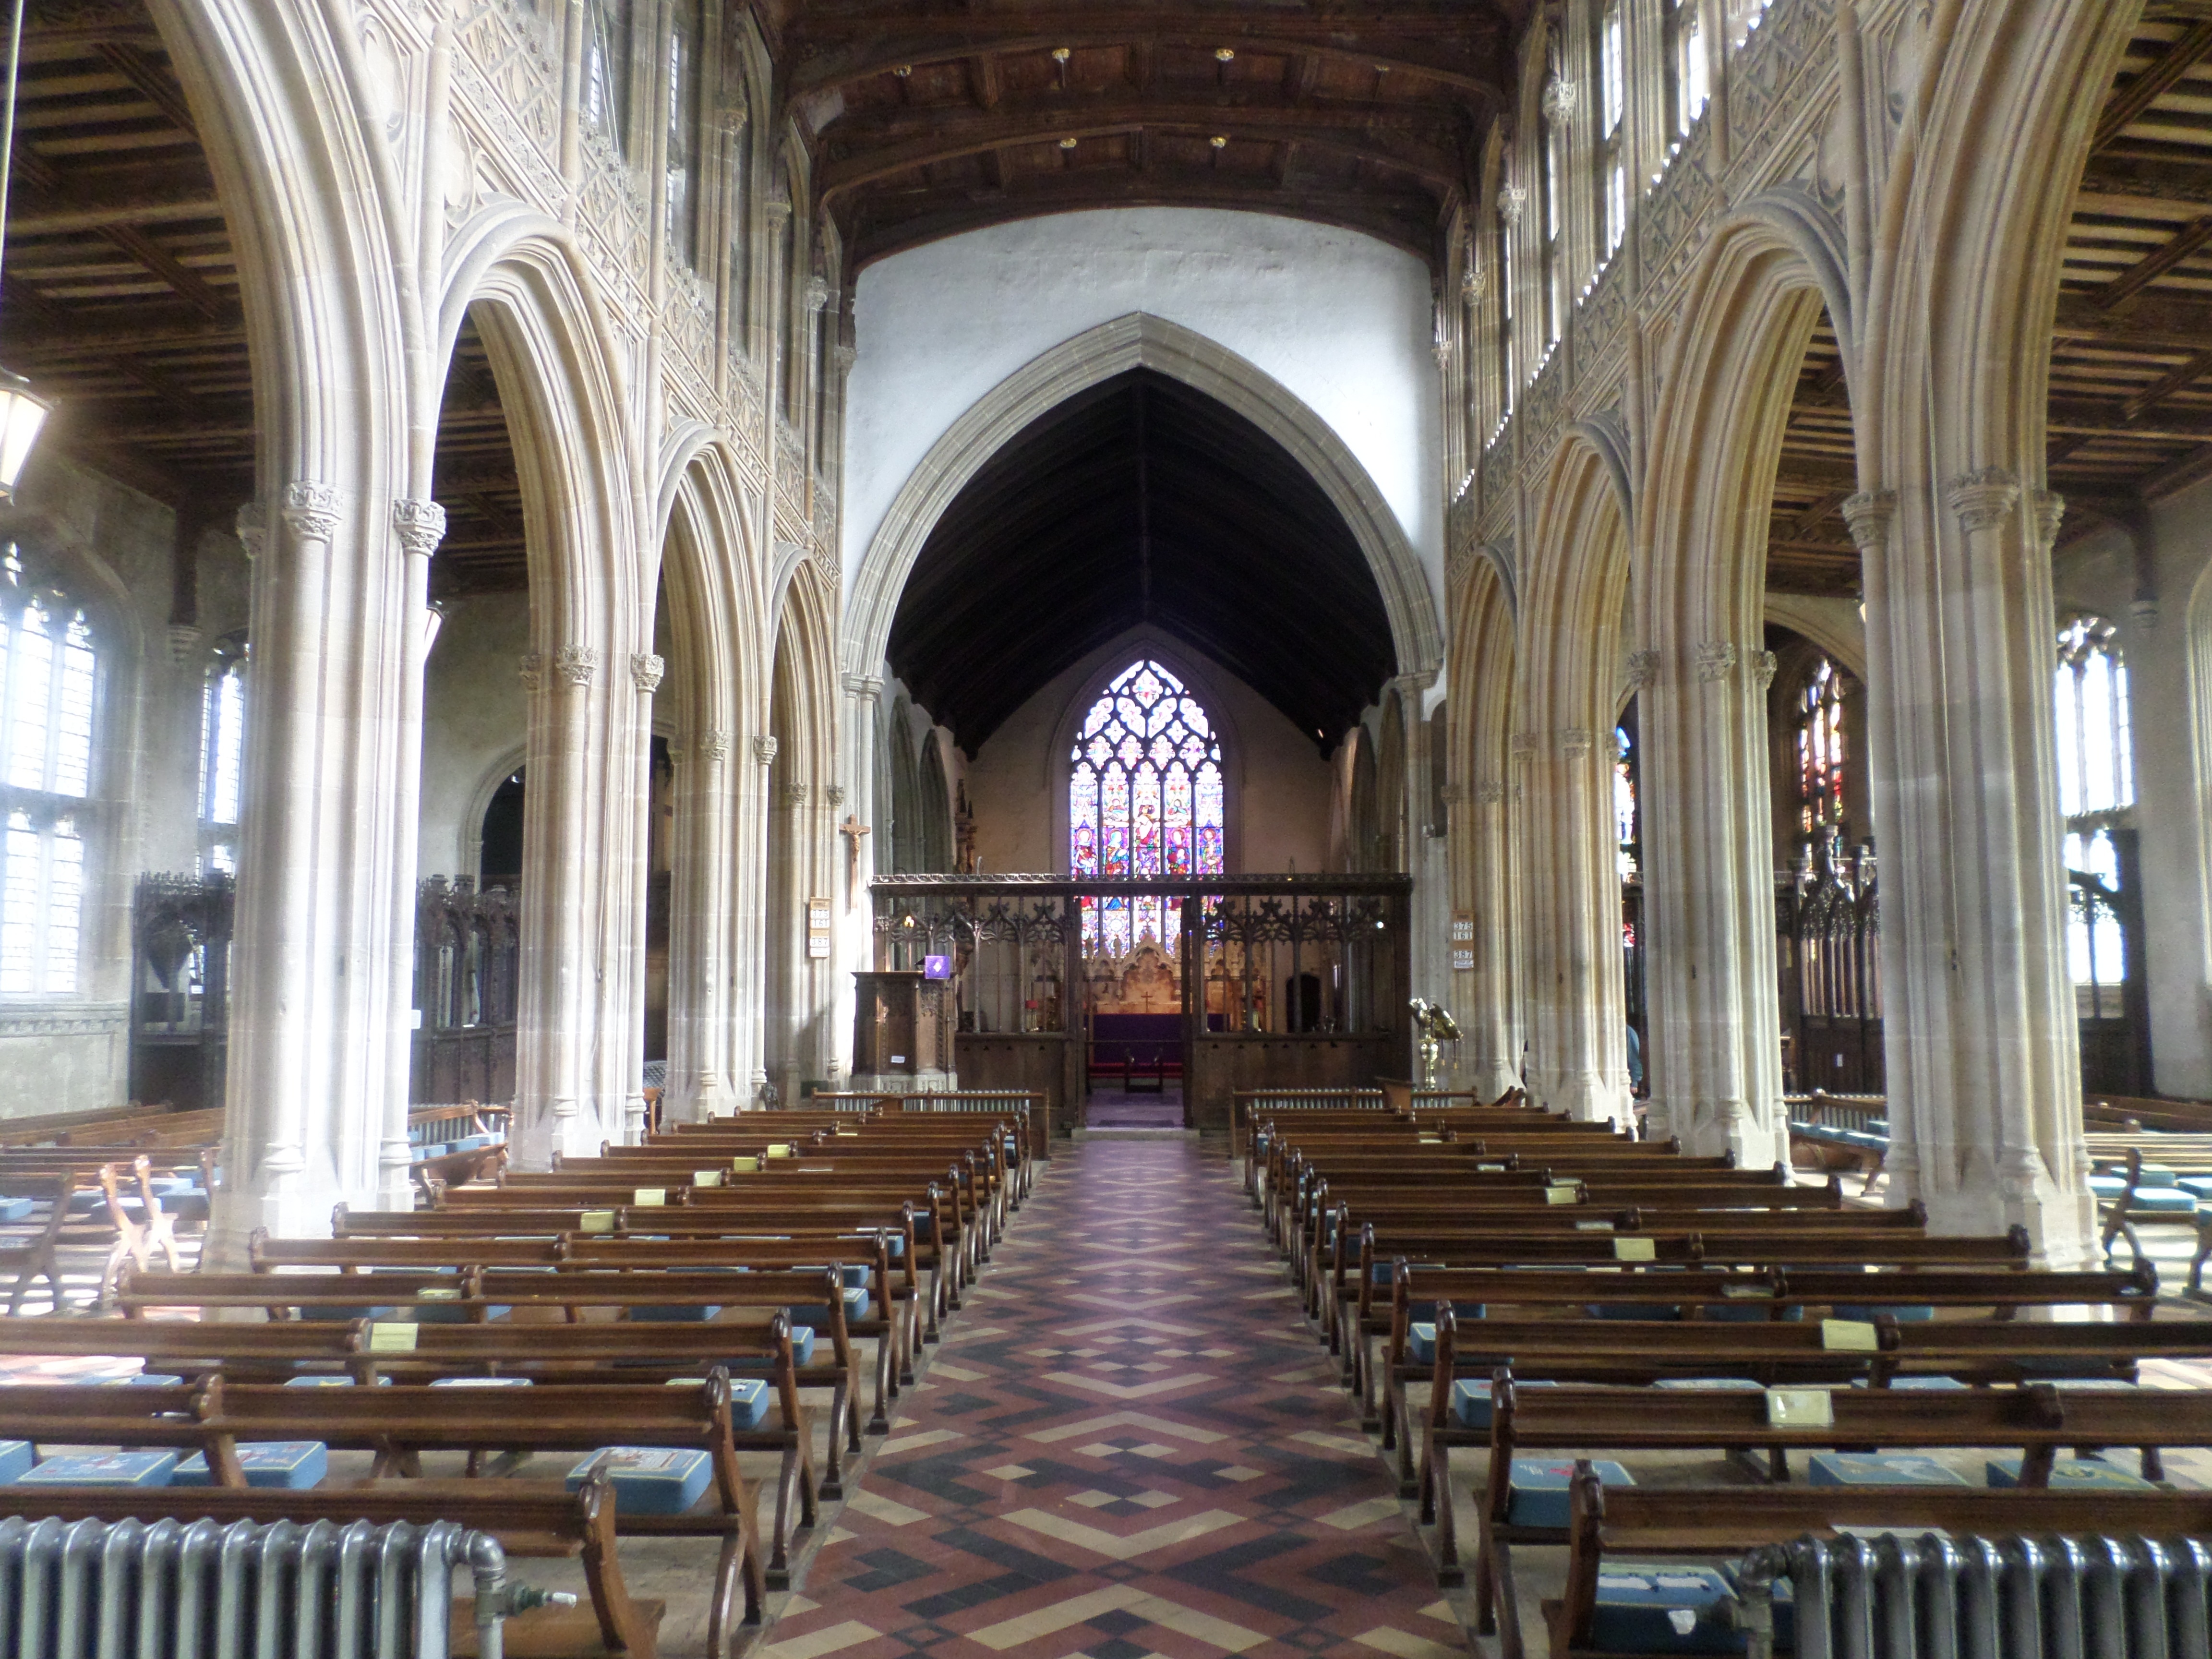
building, church, cathedral, chapel, place of worship, aisle, pews, arches, synagogue, historical, basilica, lavenham church